Mahabubabad district

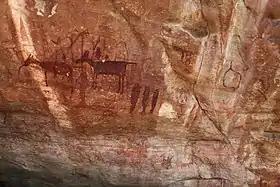

The district is spread over an area of . The region is mostly plain with occasional hillocks. Most of the land is used for agriculture. The mandals Bayyaram and Garla have rich iron ore and coal deposits. It also has Bheemunipadam waterfall and Edubavula waterfall. There are several popular hillocks such as Pandavula Gutta in Bayyaram Mandal (Pandavula Guhalu, Thirumalagiri is different one, located in Jayshankar Bhupalpally district, east of Warangal).